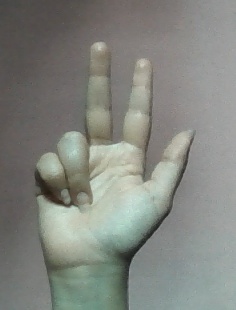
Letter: al